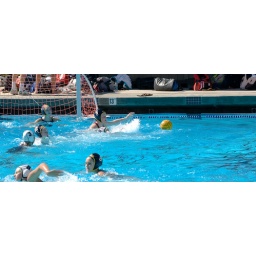
Menlo School girls water polo team competing against Woodside High School. Photo by Keegan Williams.